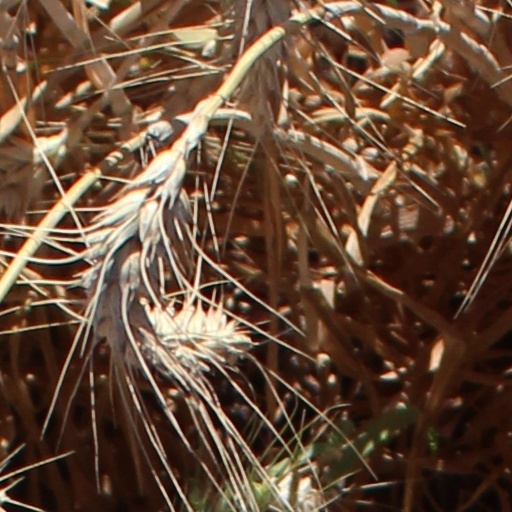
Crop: wheat